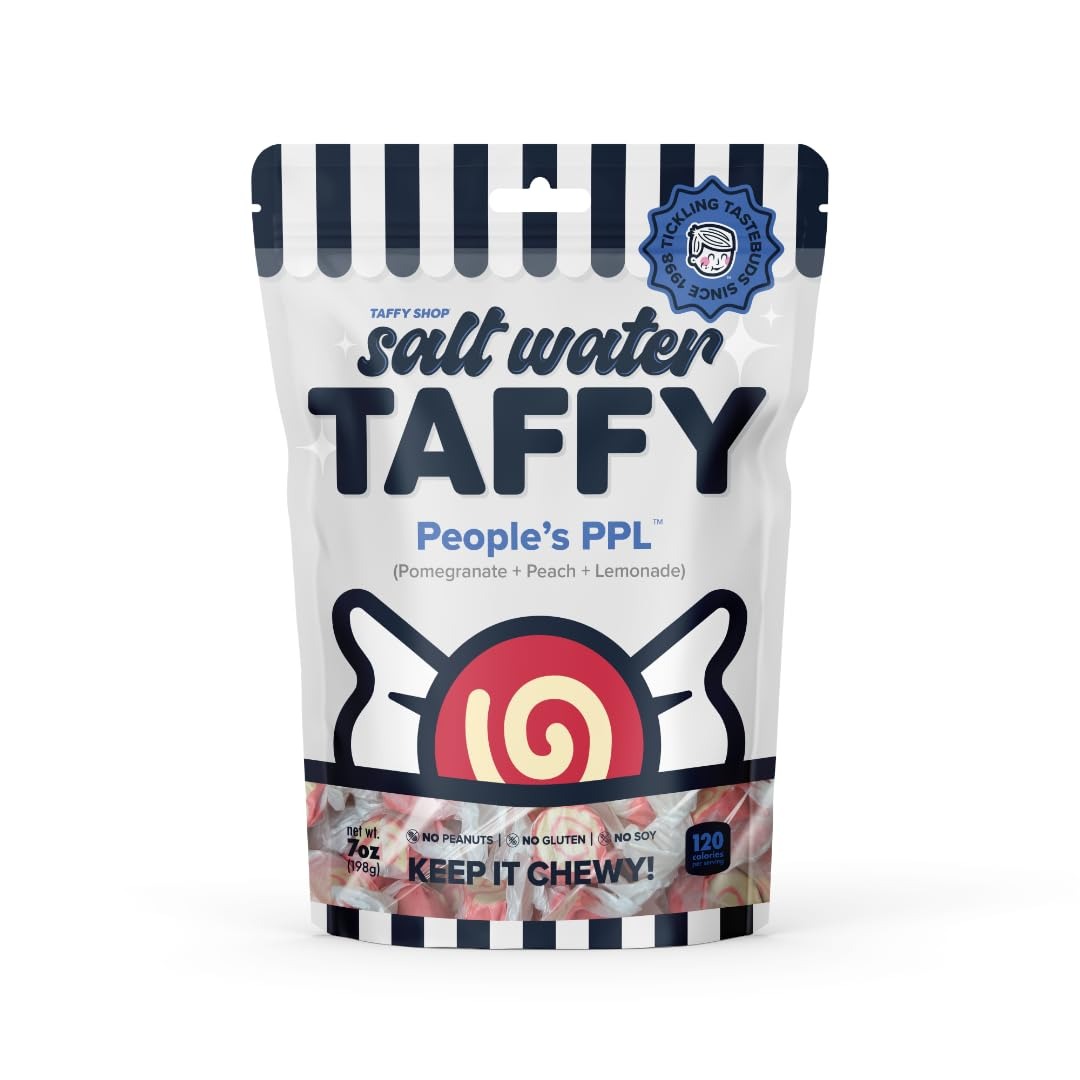
Item Name: Taffy Shop People's PPL, Pomegranate Peach Lemonade Salt Water Taffy – Gourmet Soft Chewy Candy, Bulk Sweet Snack, Fresh Gift & Gluten-Free, 140 Individually Wrapped Pieces (32oz)
Bullet Point 1: People's PPL Taffy is here for the flavor-loving crowd! With juicy pomegranate, sweet peach, and zesty lemonade, it’s the trio you didn’t know you needed. One bite, and you’ll swear this chewy treat is the people's champion of fruity fun!
Bullet Point 2: Celebrate Every Holiday! From Halloween thrills to Thanksgiving feasts, Christmas cheer, and Easter treats. Sweeten Valentine’s Day, honor Mother’s & Father’s Day, and don’t forget Labor Day, Memorial Day, Hanukkah, and Fourth of July fun!
Bullet Point 3: Gourmet & Shameless: Our premium saltwater taffy is crafted from fresh protein rich egg whites, real sea salt, and coconut oil. A healthy snack made peanut free, soy free, and even sugar-free options for all to enjoy!
Bullet Point 4: Bulk Candy for all Events: Our individually wrapped treats are perfect for trick-or-treaters.. Ideal for large gatherings, corporate events, school functions, church events, fundraisers, and birthday celebrations—Best treat to fill your candy jar!
Bullet Point 5: Perfect treat for any Adventure: hiking, hunting, camping, road trips, Poolside, movie night or to toss it in your backpack or travel bag set. Or great for a night in, whether it's a movie night supplies, late night snack, or board game treat.
Product Description: Gourmet Salt Water Taffy! Whether you're searching for Halloween candy, taffy like coffee, bananas, or strawberries, we’ve got it all. Enjoy fruity flavors like apples, watermelon, and tropical coconut cult. Try fruit snacks, tangy ginger chews, or indulgent chocolate. Our healthy snacks, protein snacks, and sugar-free candy offer guilt-free. These individually wrapped treats are ideal for Halloween party favors, bulk candy, or a snacks variety pack for adults. Our variety pack is perfect for trunk or treat, birthday party favors, and corporate events. Savor unique flavors like pistachio or fun keto-friendly snacks. Whether you're craving gummy bears, a chips variety pack, or classic party favors, we’ve got you covered. Planning for Halloween gifts or stocking up on swedish candy and freeze-dried candy? Enjoy fun treats like gum, caramel apple lollipops, and chewing gum, or stock your pantry with bulk candy individually wrapped. We offer gluten-free and kosher options for everyone. Whether it’s going with your granola bars bulk, fiber gummies in a snack box. Indulge in fruity flavors like mango and peaches, or grab sour candy, caramel popcorn, and white chocolate taffy for a movie night. Grab snack packs, a perfect bar, or individual packs for on the go. We offer healthy snacks for adults, dye-free candy, and gluten-free snacks. Try nostalgic cotton candy, and classic candy corn salt water taffy. Better than lollipops individually wrapped, assorted candy variety packs,and caramel candy!
Value: 32.0
Unit: Ounce

Price: 26.48